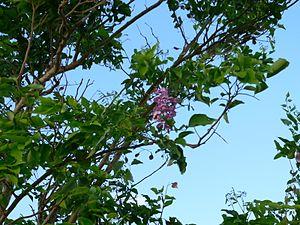
Lonchocarpus punctatus Kunth, Guadeloupe
Lonchocarpus punctatus ou bois-savonnette est un arbre de 5 à 15 mètres, de la famille des Fabaceae, originaire des Antilles, Venezuela et Colombie.